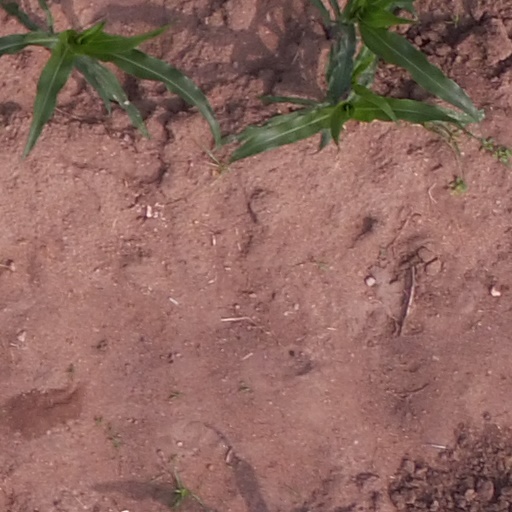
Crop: maize; corn